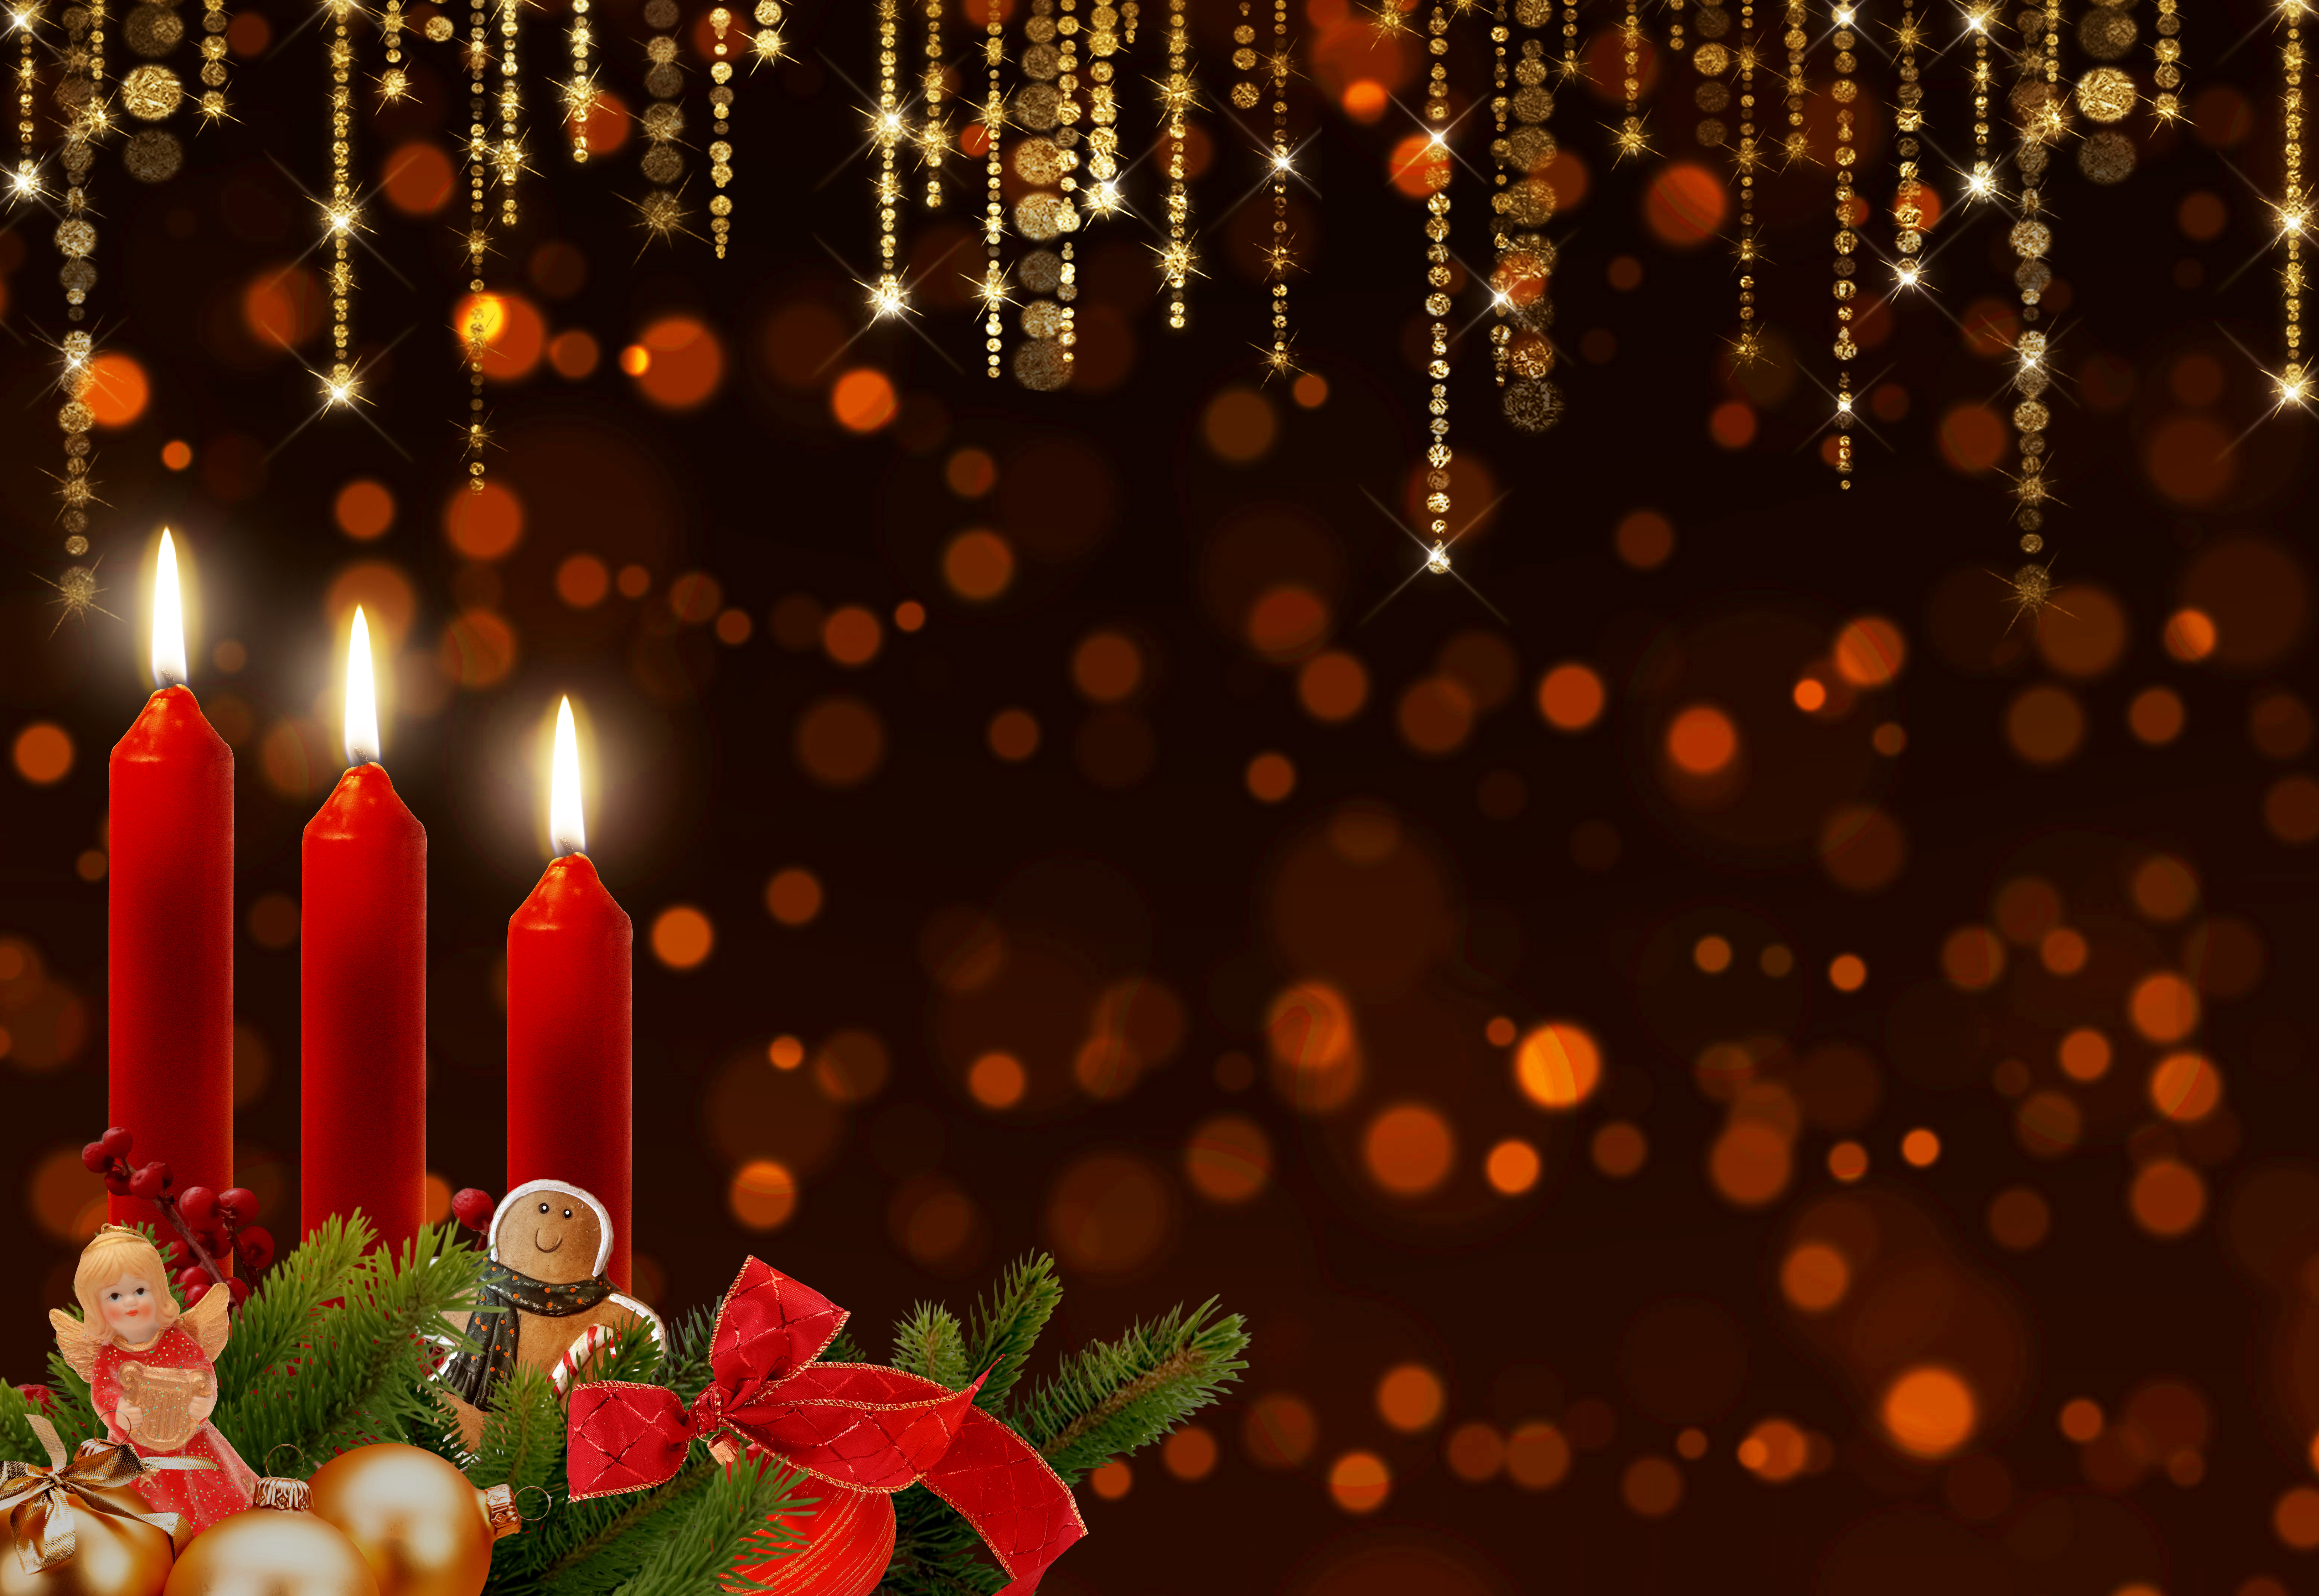
advent, candles, wreath, bokeh, glitter, glow, holiday, christmas, candlelight, 3, 3advent, decorative, background, greeting, copy space, christmas decoration, lighting, christmas lights, tradition, event, fete, night, decor, computer wallpaper, christmas ornament, fir